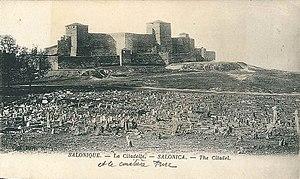
Salonique - La citadelle &amp
Le vilayet de Salonique est un vilayet de l'Empire ottoman. Créé en 1867, il disparaît en 1912. Sa capitale est Salonique.